Uturoa

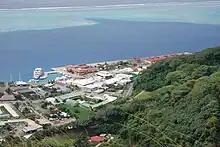
View of Uturoa from near mountains

Uturoa is located approximately 209 miles (336 km) from Teahupo'o, a district in Tahiti, and is located close to a reef break. It is the northernmost point on the island of Ra'iātea and features the views of Bora Bora, Taha'a, and Huahine. The commune is approximately above sea level. The mountains of Uturoa from coastal ranges, as they are not located very far inland. Uturoa is situated between the small pass of Taha'a and the forest-covered mountains of Ra'iātea. Mount Tapioi, 294 meters high, is one of the best vantage points to observe the lagoon and the neighbouring islands. Certain beaches of Uturoa contain black sand, partially due to past volcanic eruptions.